The Astral (novel)

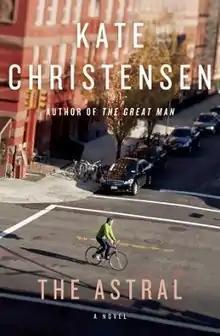

The Astral is a 2011 novel by Kate Christensen. It is about a poet, Harry Quirk, who having been thrown out of the family apartment at the Astral by his wife Luz, attempts to get his life back together.